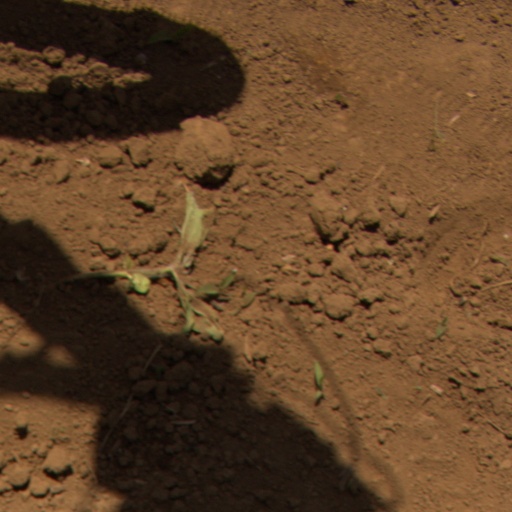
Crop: Jerusalem artichoke